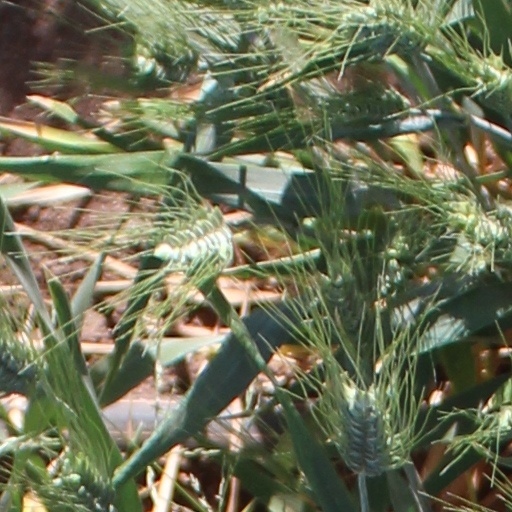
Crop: wheat